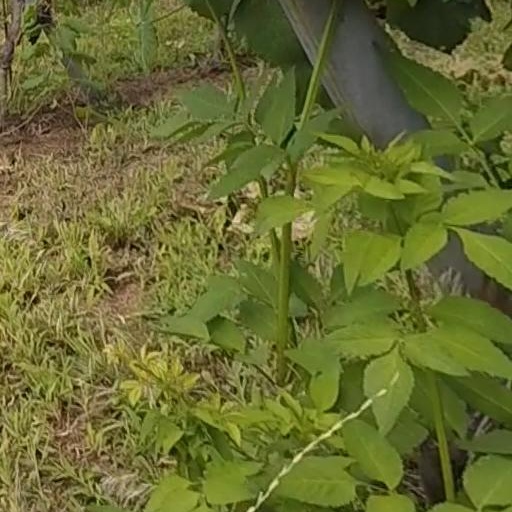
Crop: grape